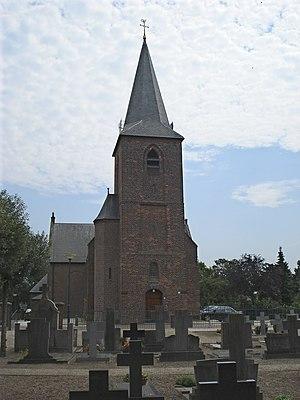
Sint Hubert est une localité de la commune néerlandaise de Mill en Sint Hubert de la province du Brabant-Septentrional situé au nord-est de la région naturelle du Peel. Le 1ᵉʳ janvier 2007, le village compte 1607 habitants.